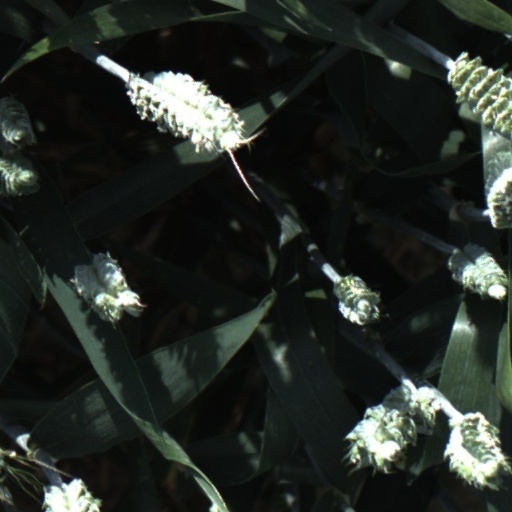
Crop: wheat